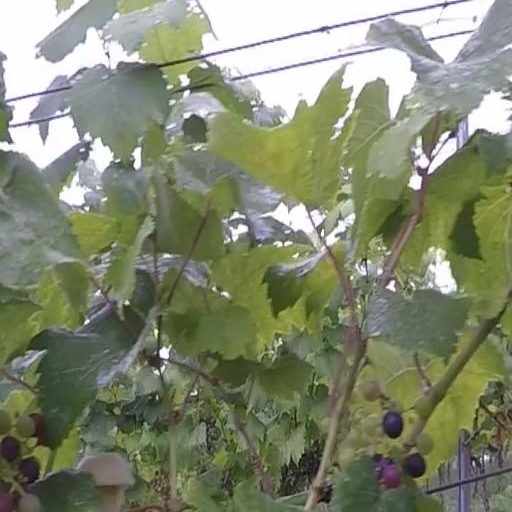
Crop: grape